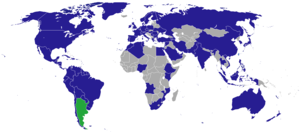
Voici les représentations diplomatiques de l'Argentine à l'étranger :